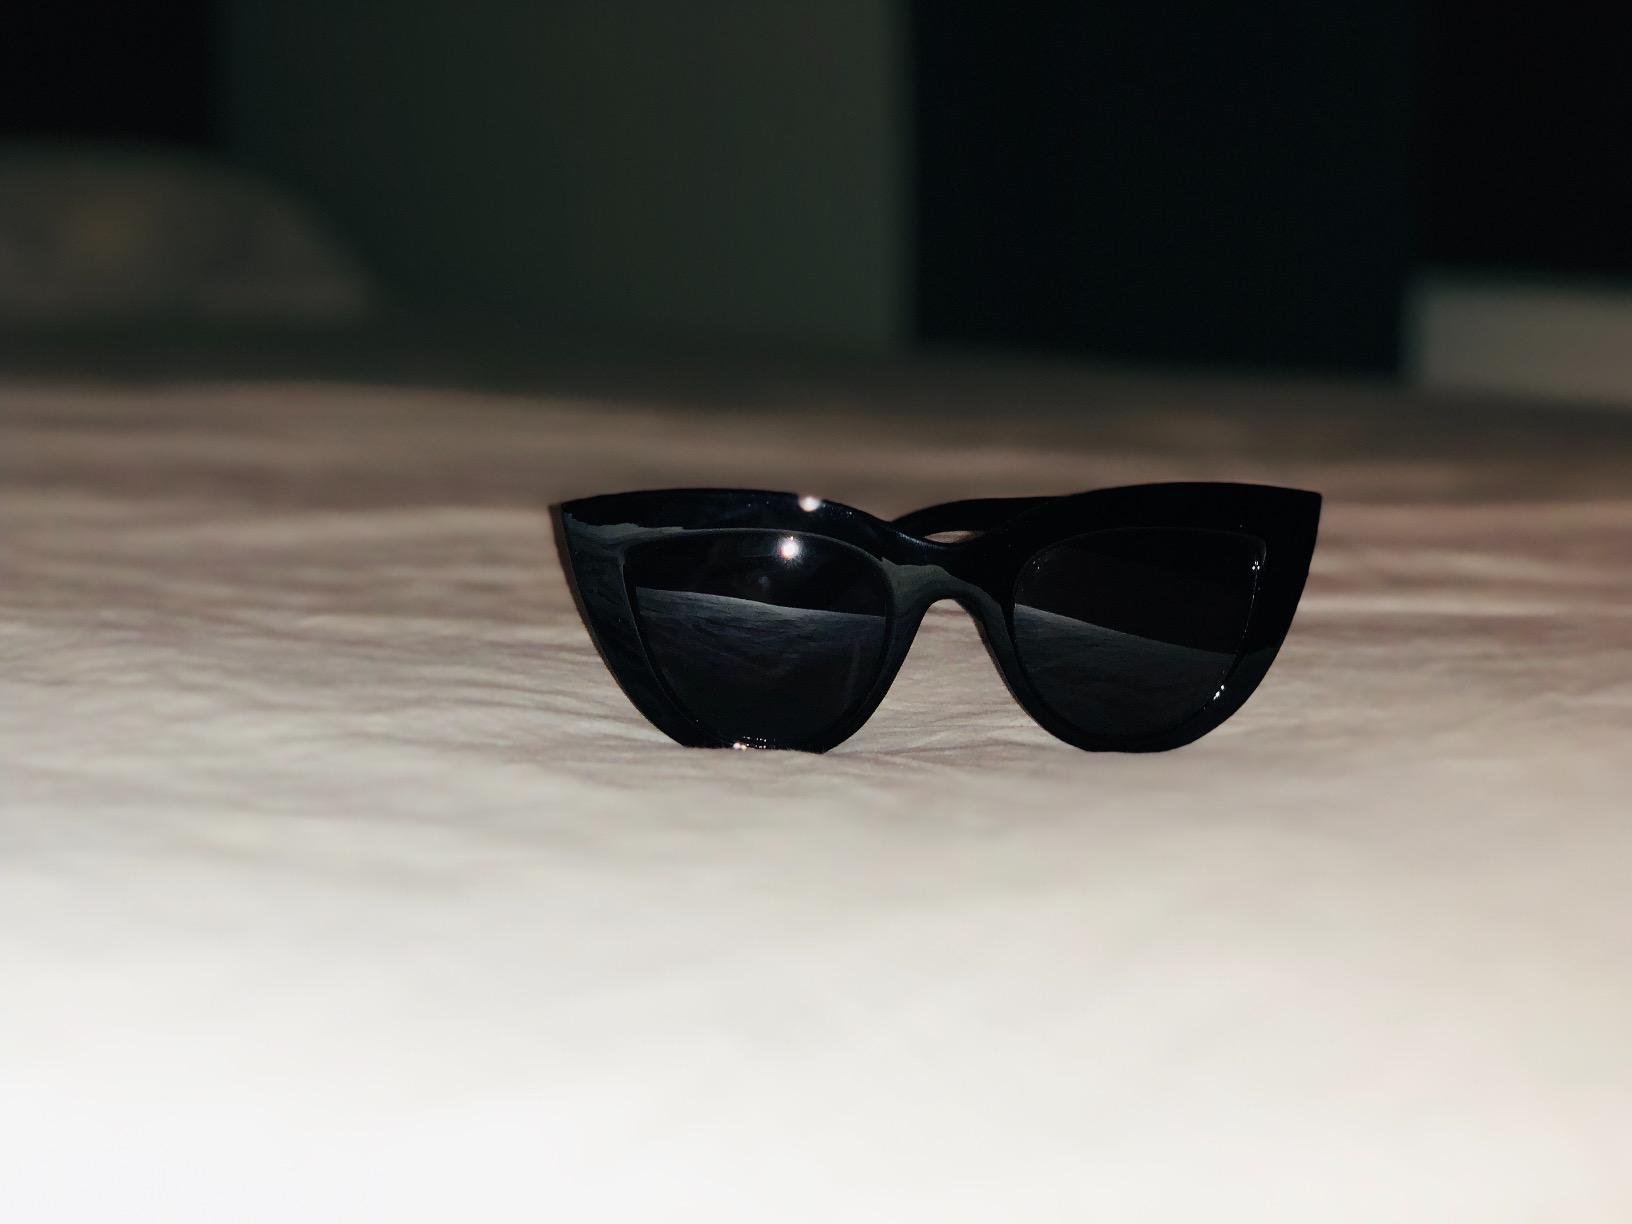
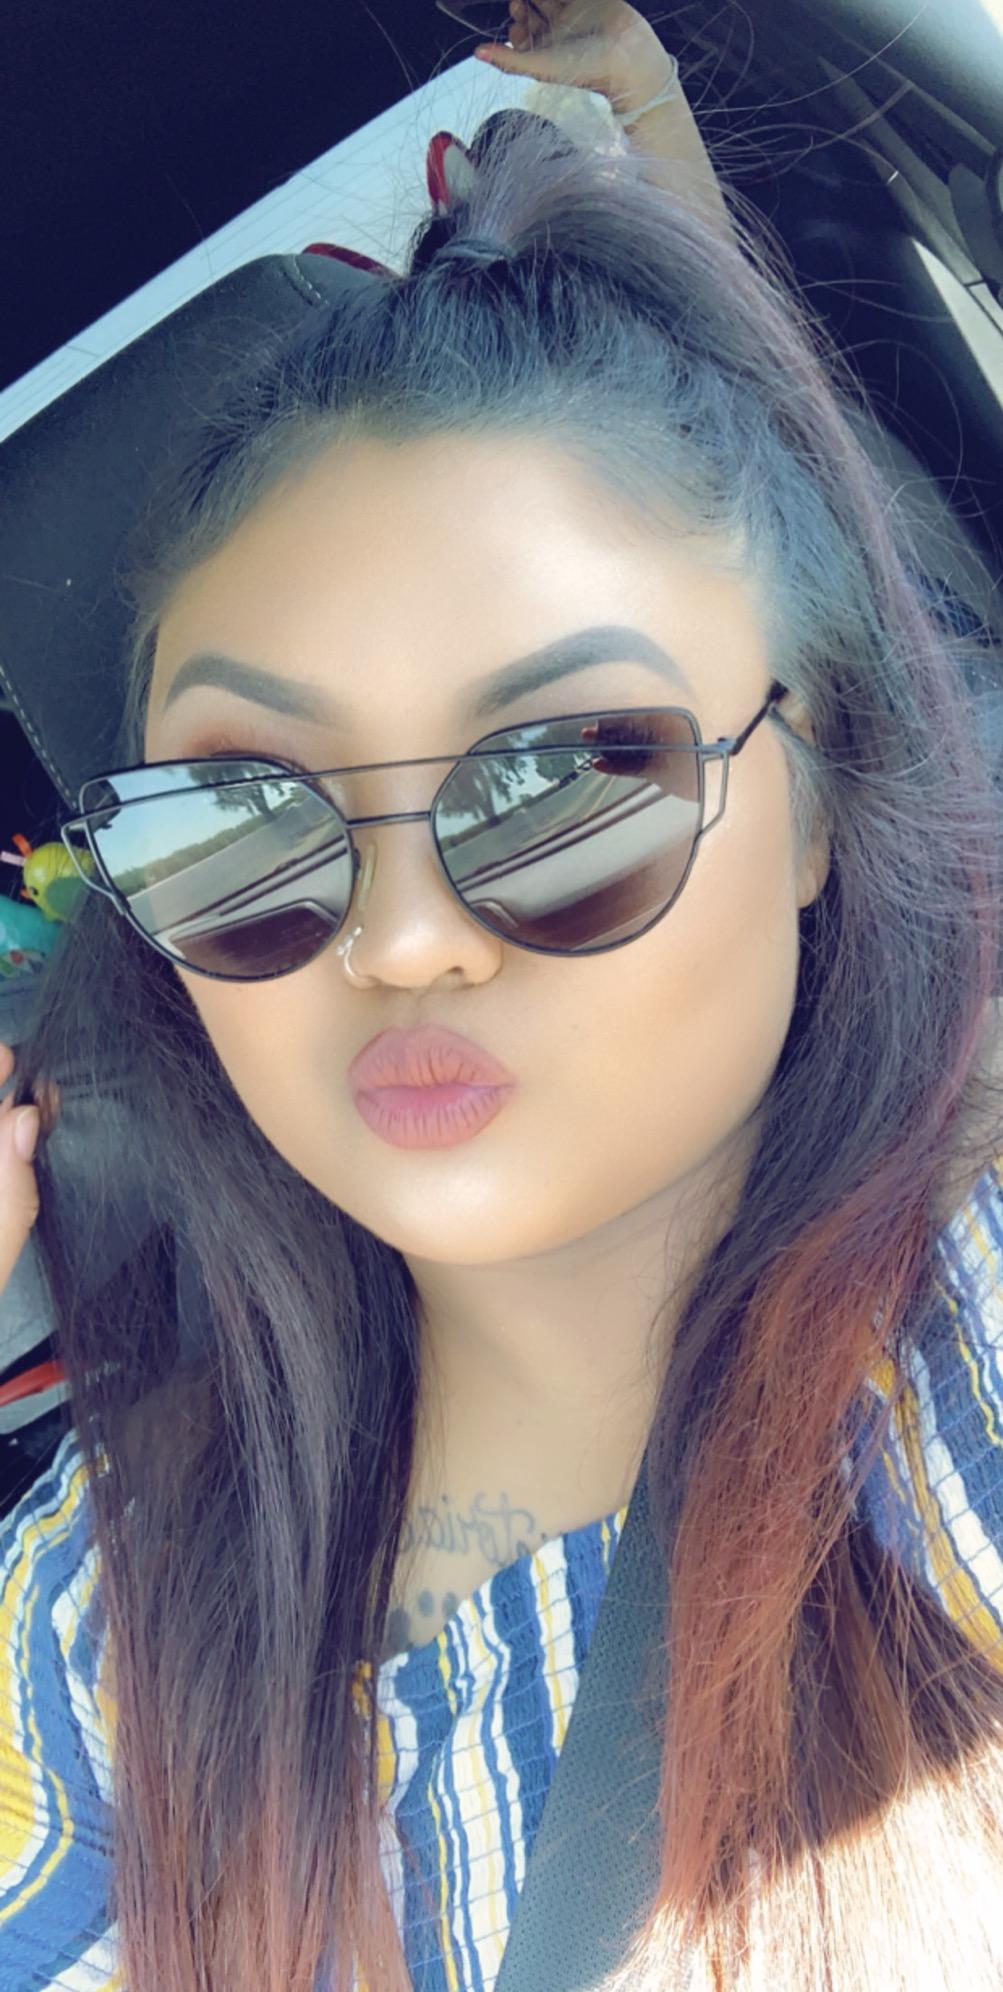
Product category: accessories_sunglasses
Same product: no